VTA light rail

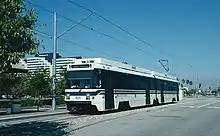
A UTDC-built LRV arriving at Old Ironsides station in 1993. These high-floor cars were replaced in 2003.

From 1987 when the system was launched until September 2003, the system was served by a fleet of high-floor light rail vehicles (LRVs) built by Urban Transportation Development Corporation and designated as ALRV. The first car arrived in March 1987. Accessibility for disabled riders was provided by wheelchair lifts at each station. The original high-floor fleet was leased to investors (for a 33-year term, starting in 1998), and then subleased back to VTA. In May 2003, VTA sub-subleased the UTDC LRVs to other light rail operators for an initial 13-year term, with a renewal term of 9 years; VTA retains responsibility for LRV operation, maintenance, and insurance. 29 were sent to the Utah Transit Authority (UTA, $5.2 million rental payments), and 21 were sent to the Sacramento Regional Transit District (SacRT, $4.1 million rental payments). In September 2013, RT exercised its option to purchase the 21 sub-leased vehicles at $1,000 each. UTA subsequently exercised its purchase option for the 29 sub-leased vehicles in 2017. 28 of the UTA vehicles, renumbered 1042–1069, were sold at auction on December 26, 2017. The UTA cars were withdrawn from service in 2018.